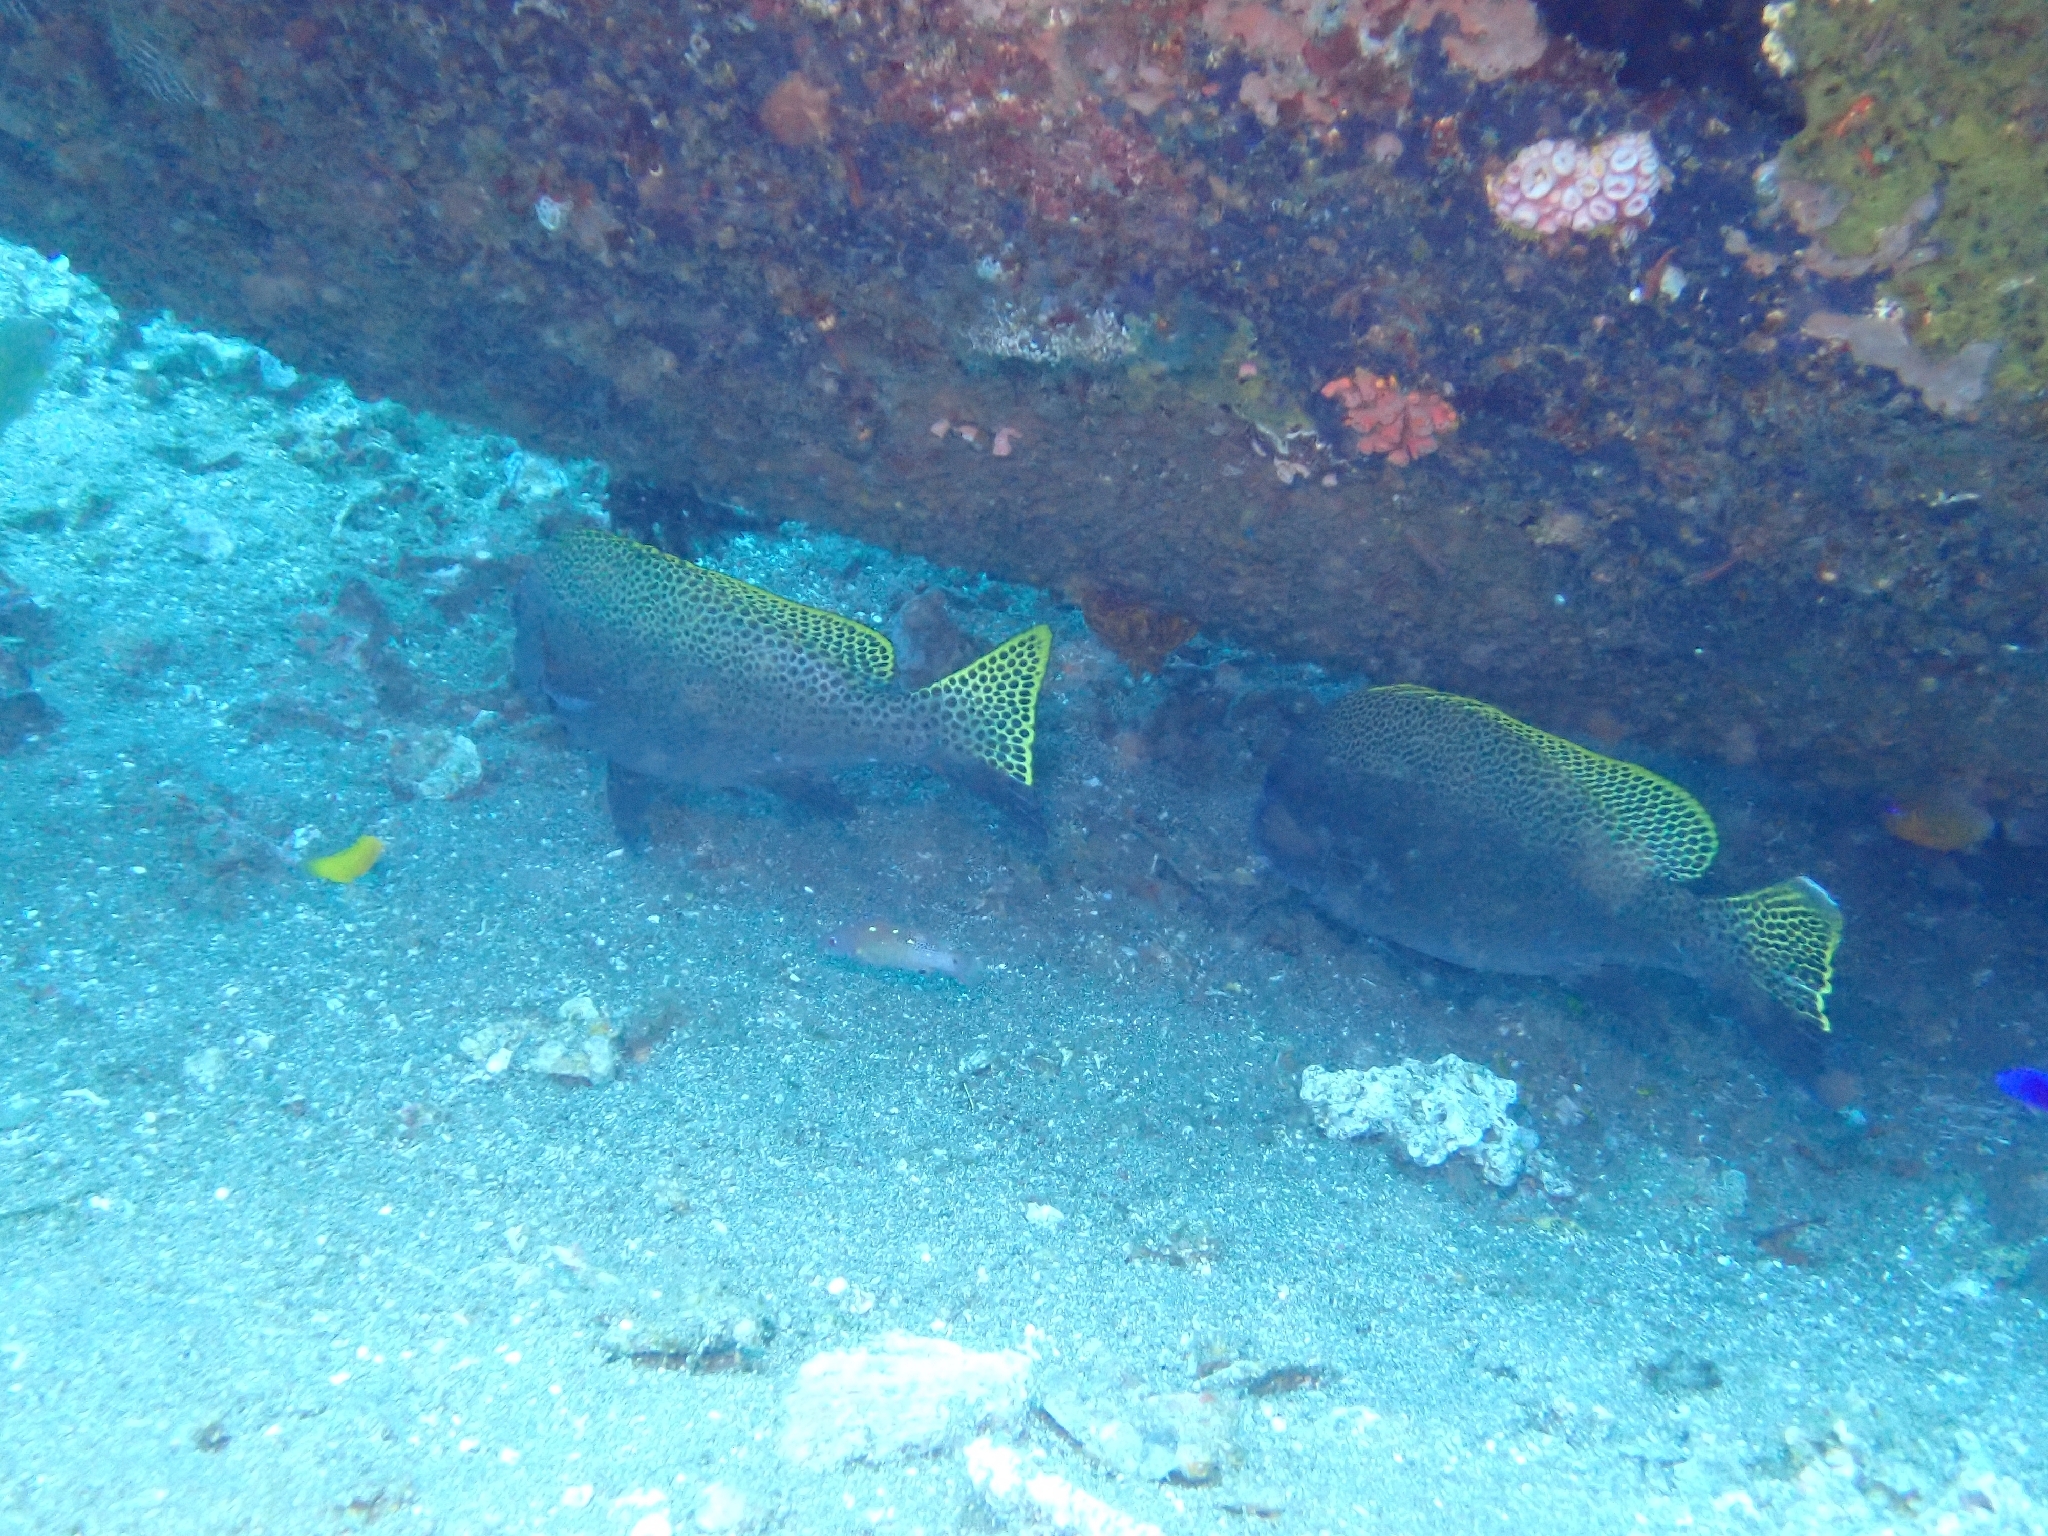
fish (species not among the labelled classes)